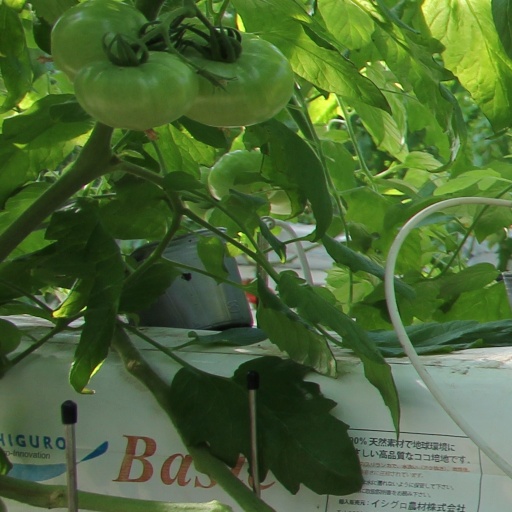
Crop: tomato